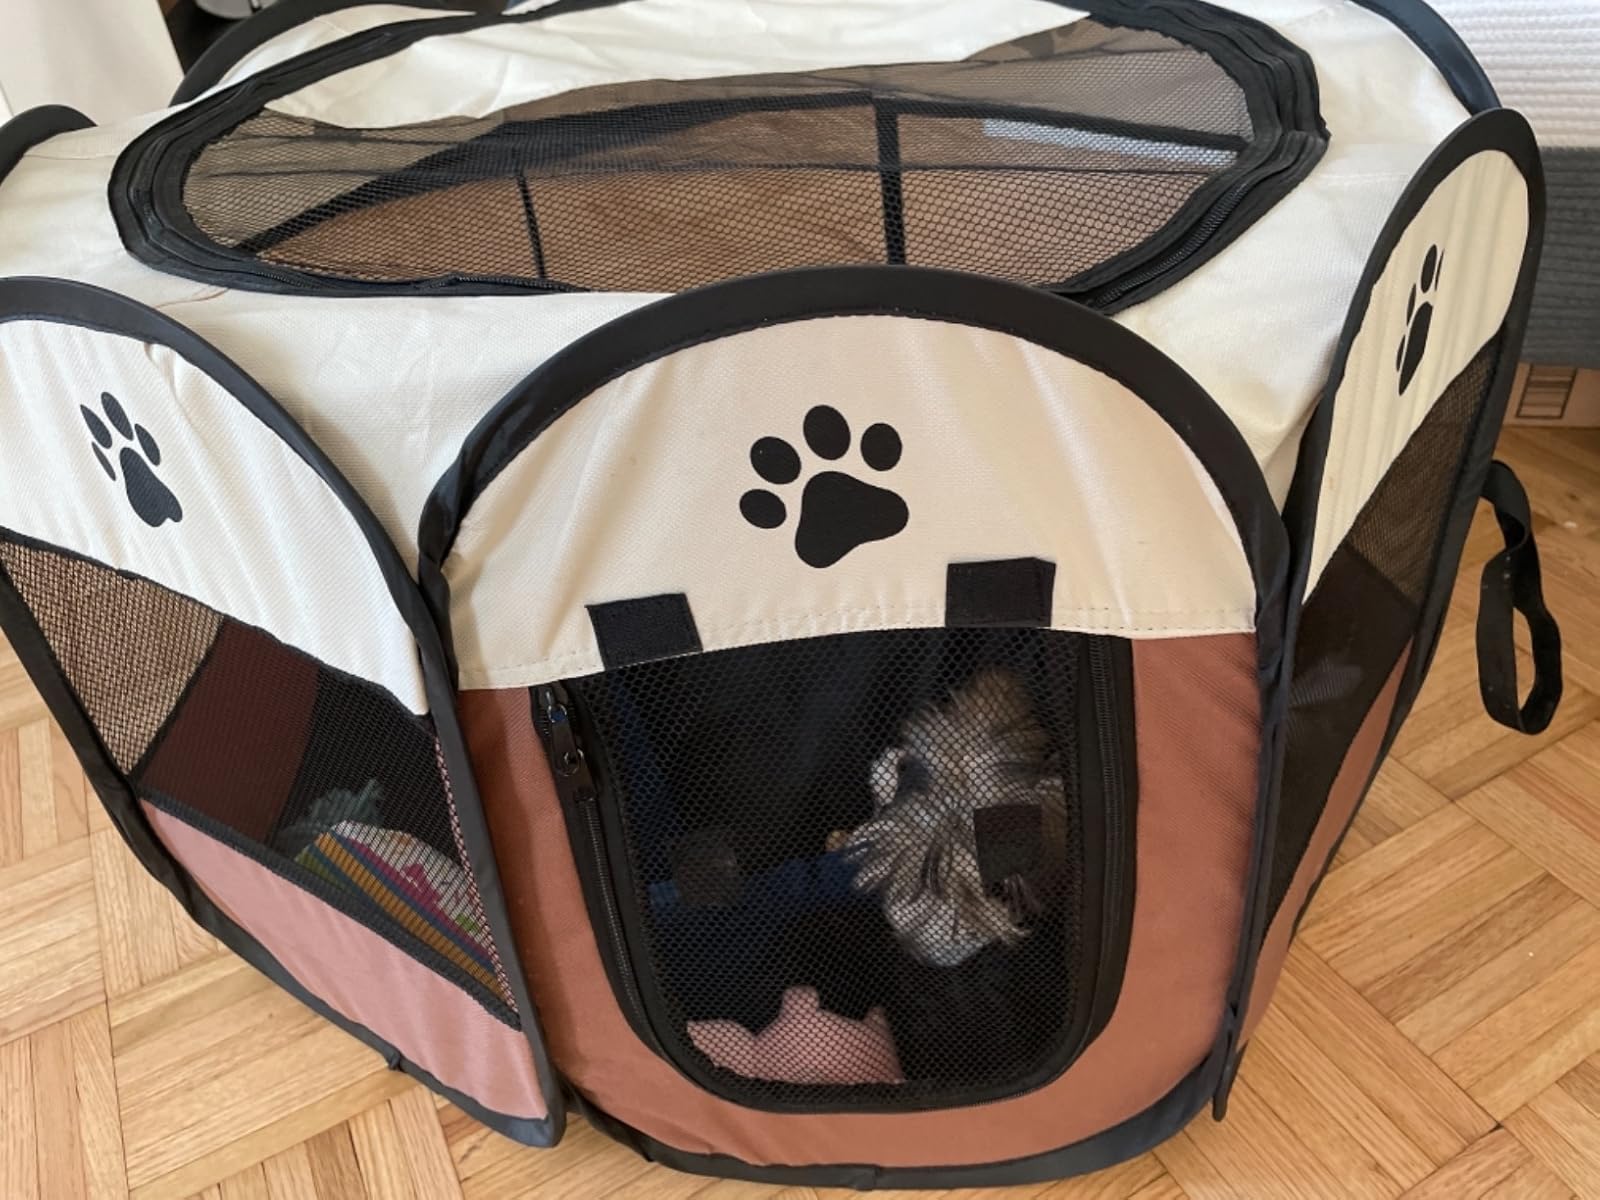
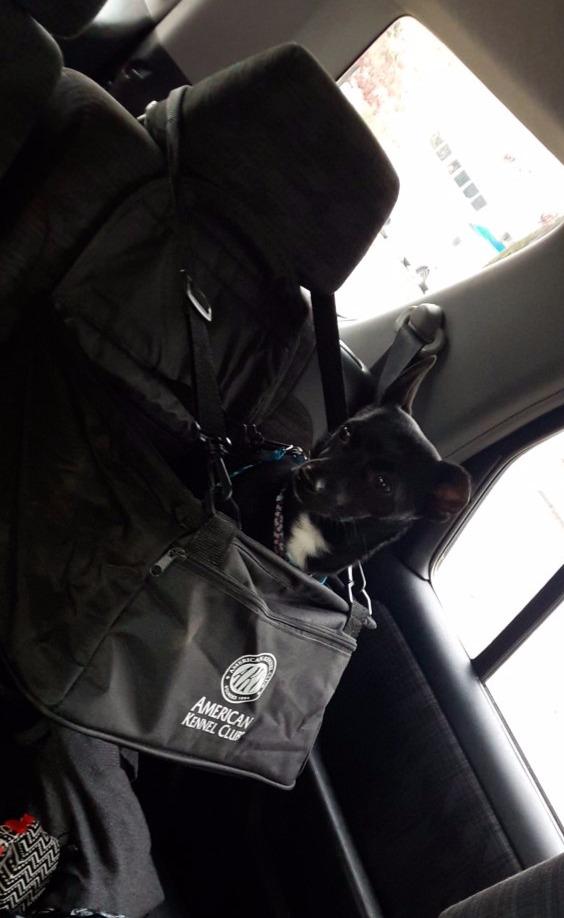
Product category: items_kennel
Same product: no